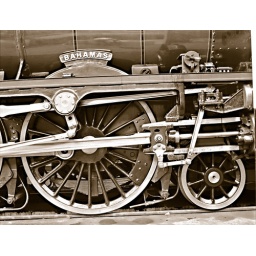
In de zomer van 1993 brachten mijn vrouw en ik de vakantie door in Engeland. We bezochten diverse museumlijnen.